William Aldridge

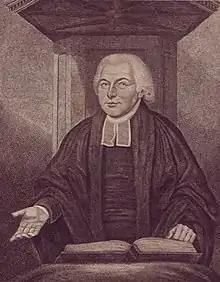
William Aldridge, 1791 engraving

William Aldridge (1737 – 28 February 1797) was an English nonconformist minister.